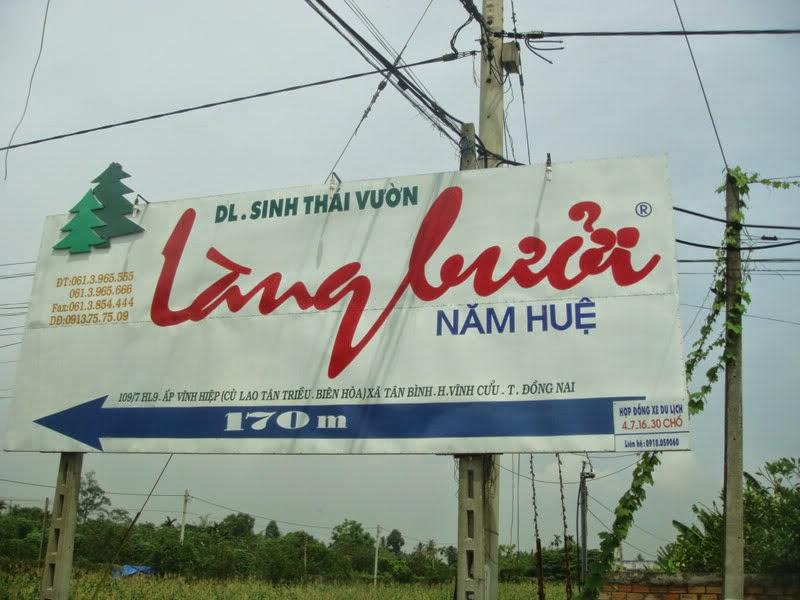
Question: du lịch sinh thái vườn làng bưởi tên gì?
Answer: tên là năm huệ